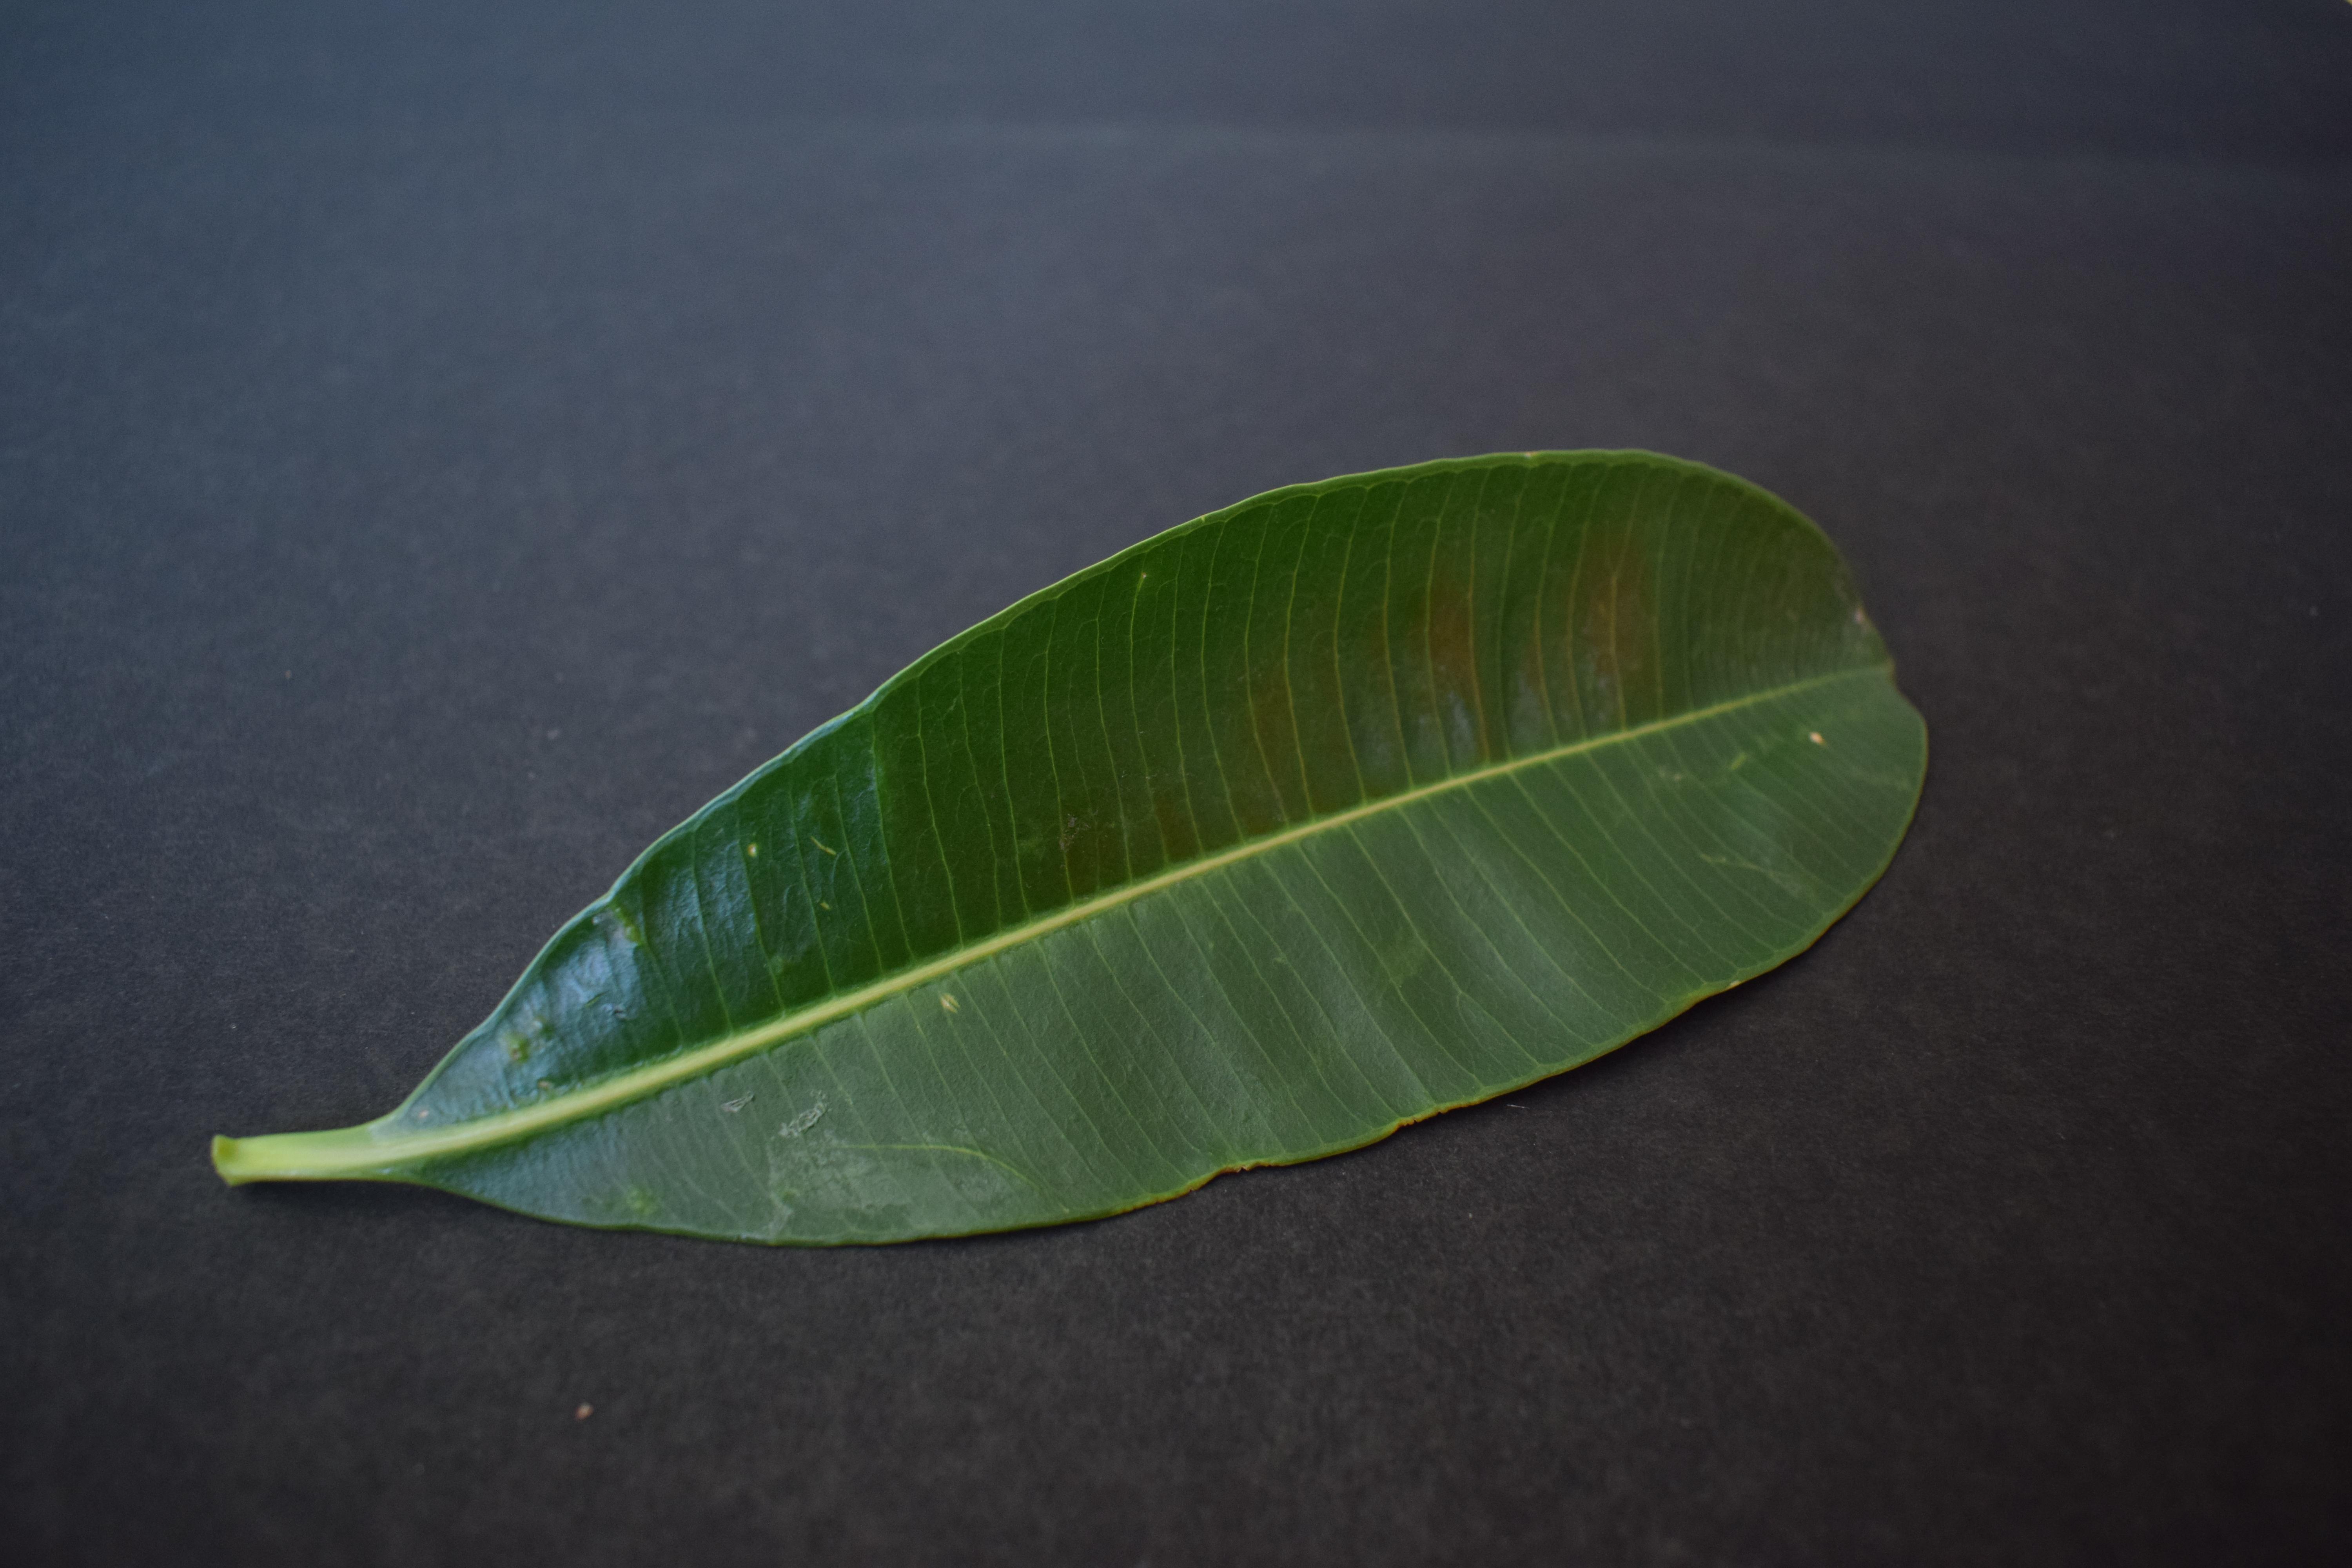
Plant species: Alstonia Scholaris